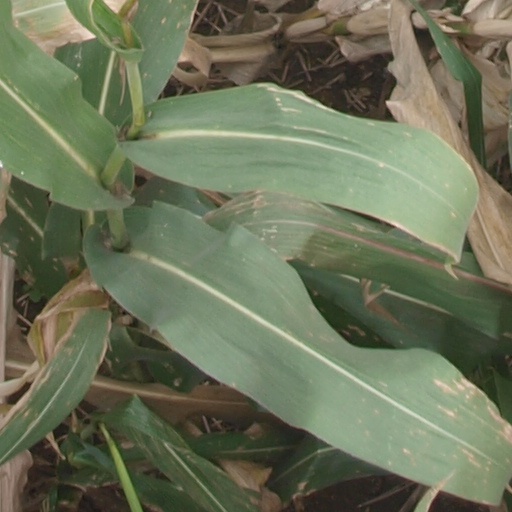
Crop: maize; corn